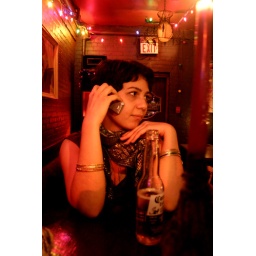
On the phone in the red Green Room